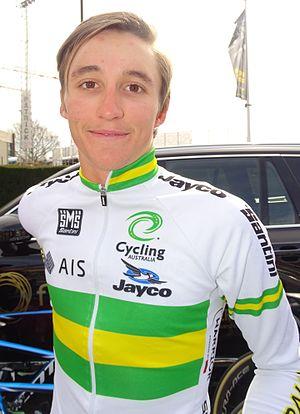
Reportage réalisé le samedi 9 avril à l'occasion du départ et de l'arrivée du Tour des Flandres espoirs 2016 à Audenarde, Belgique.
Jai Hindley, né le 5 mai 1996 à Perth, est un coureur cycliste australien, membre de l'équipe Sunweb.